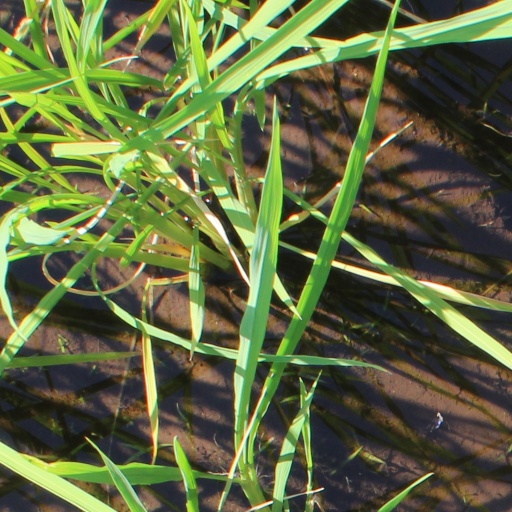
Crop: rice